Franklin W. Johnson

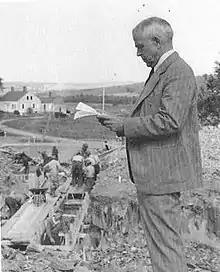

Franklin Winslow Johnson (August 17, 1870 – February 19, 1956) was the 15th President of Colby College, Maine, United States, from 1929–1942. Franklin W. Johnson is widely remembered as the president who began to move Colby College to its Mayflower Hill location and set it on the road to national prestige, in the face of the Great Depression and the beginning of World War II.